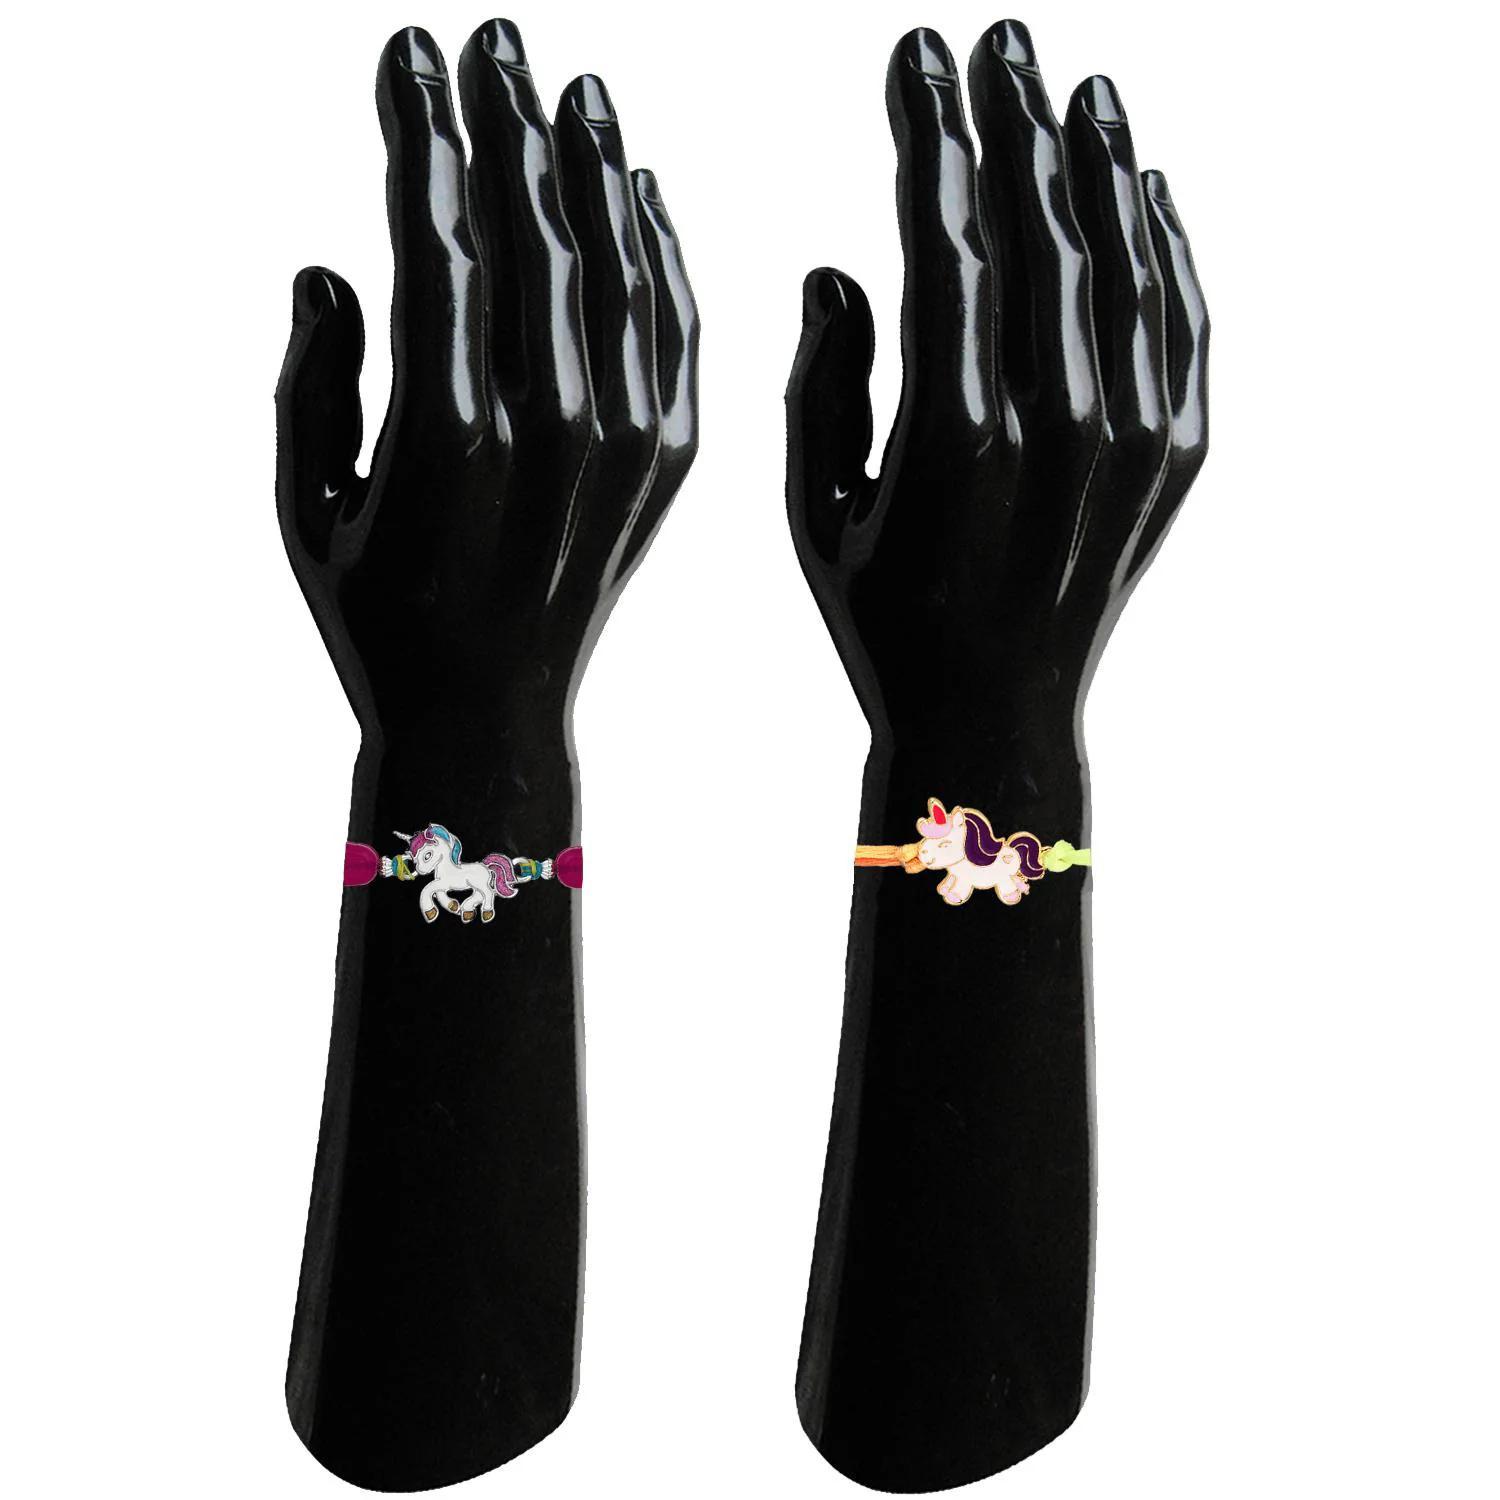
 Mahi Combo of 2 Unicorn-Shaped Rakhis with Meena Work Enamel for Chota Bhai, Kids, Brother (RCO1105689M)
Type: Rakhis
Brand: Mahi
Price: Rs. 299
 Celebrate Raksha Bandhan with our exquisitely crafted Rakhi, designed to strengthen the bond between siblings. This traditional Rakhi features intricate beadwork and durable thread, ensuring it stands the test of time. Handmade with care, each Rakhi is a unique and meaningful gift for your brother. Each Rakhi carries heartfelt blessings and good wishes for your brother's well-being and success. Celebrates the bond of love and protection between siblings, a cherished tradition in Indian culture.
Features: The Rakhi is adorned with vibrant colors and attractive embellishments that add a touch of elegance to the celebration.,Content in Box : 2 RakhiCombo ; Cultural Significance: This beautiful Rakhi will acknowledge your love for Your Brother with the promise that your bond with him will grow stronger as time goes on.,Vibrant Colors: Adding bright and playful colors to the celebration will make it stand out and make it more enjoyable.,Celebrate the bond of love and protection with our exquisite Rakhis. Share the joy of Raksha Bandhan Festival with this beautiful Rakhi, a token of love, protection and blessings.,Adjustable Size and Easy to tie: Designed to fit wrists of all sizes. It is simple and easy to tie the Rakhi securely and effortlessly.
Included: 2 Rakhis